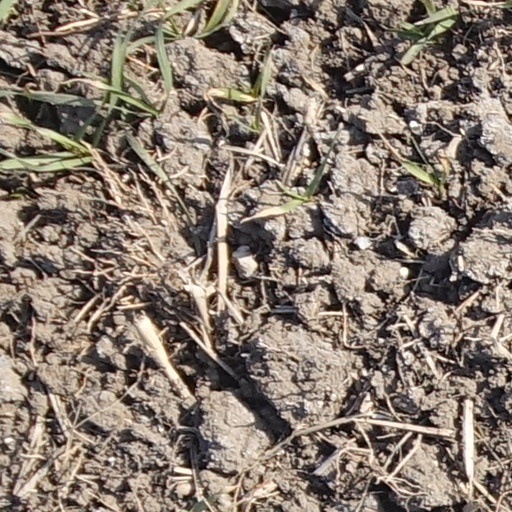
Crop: wheat